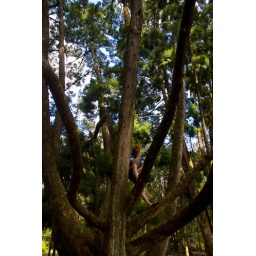
rob sitting in the pine tree